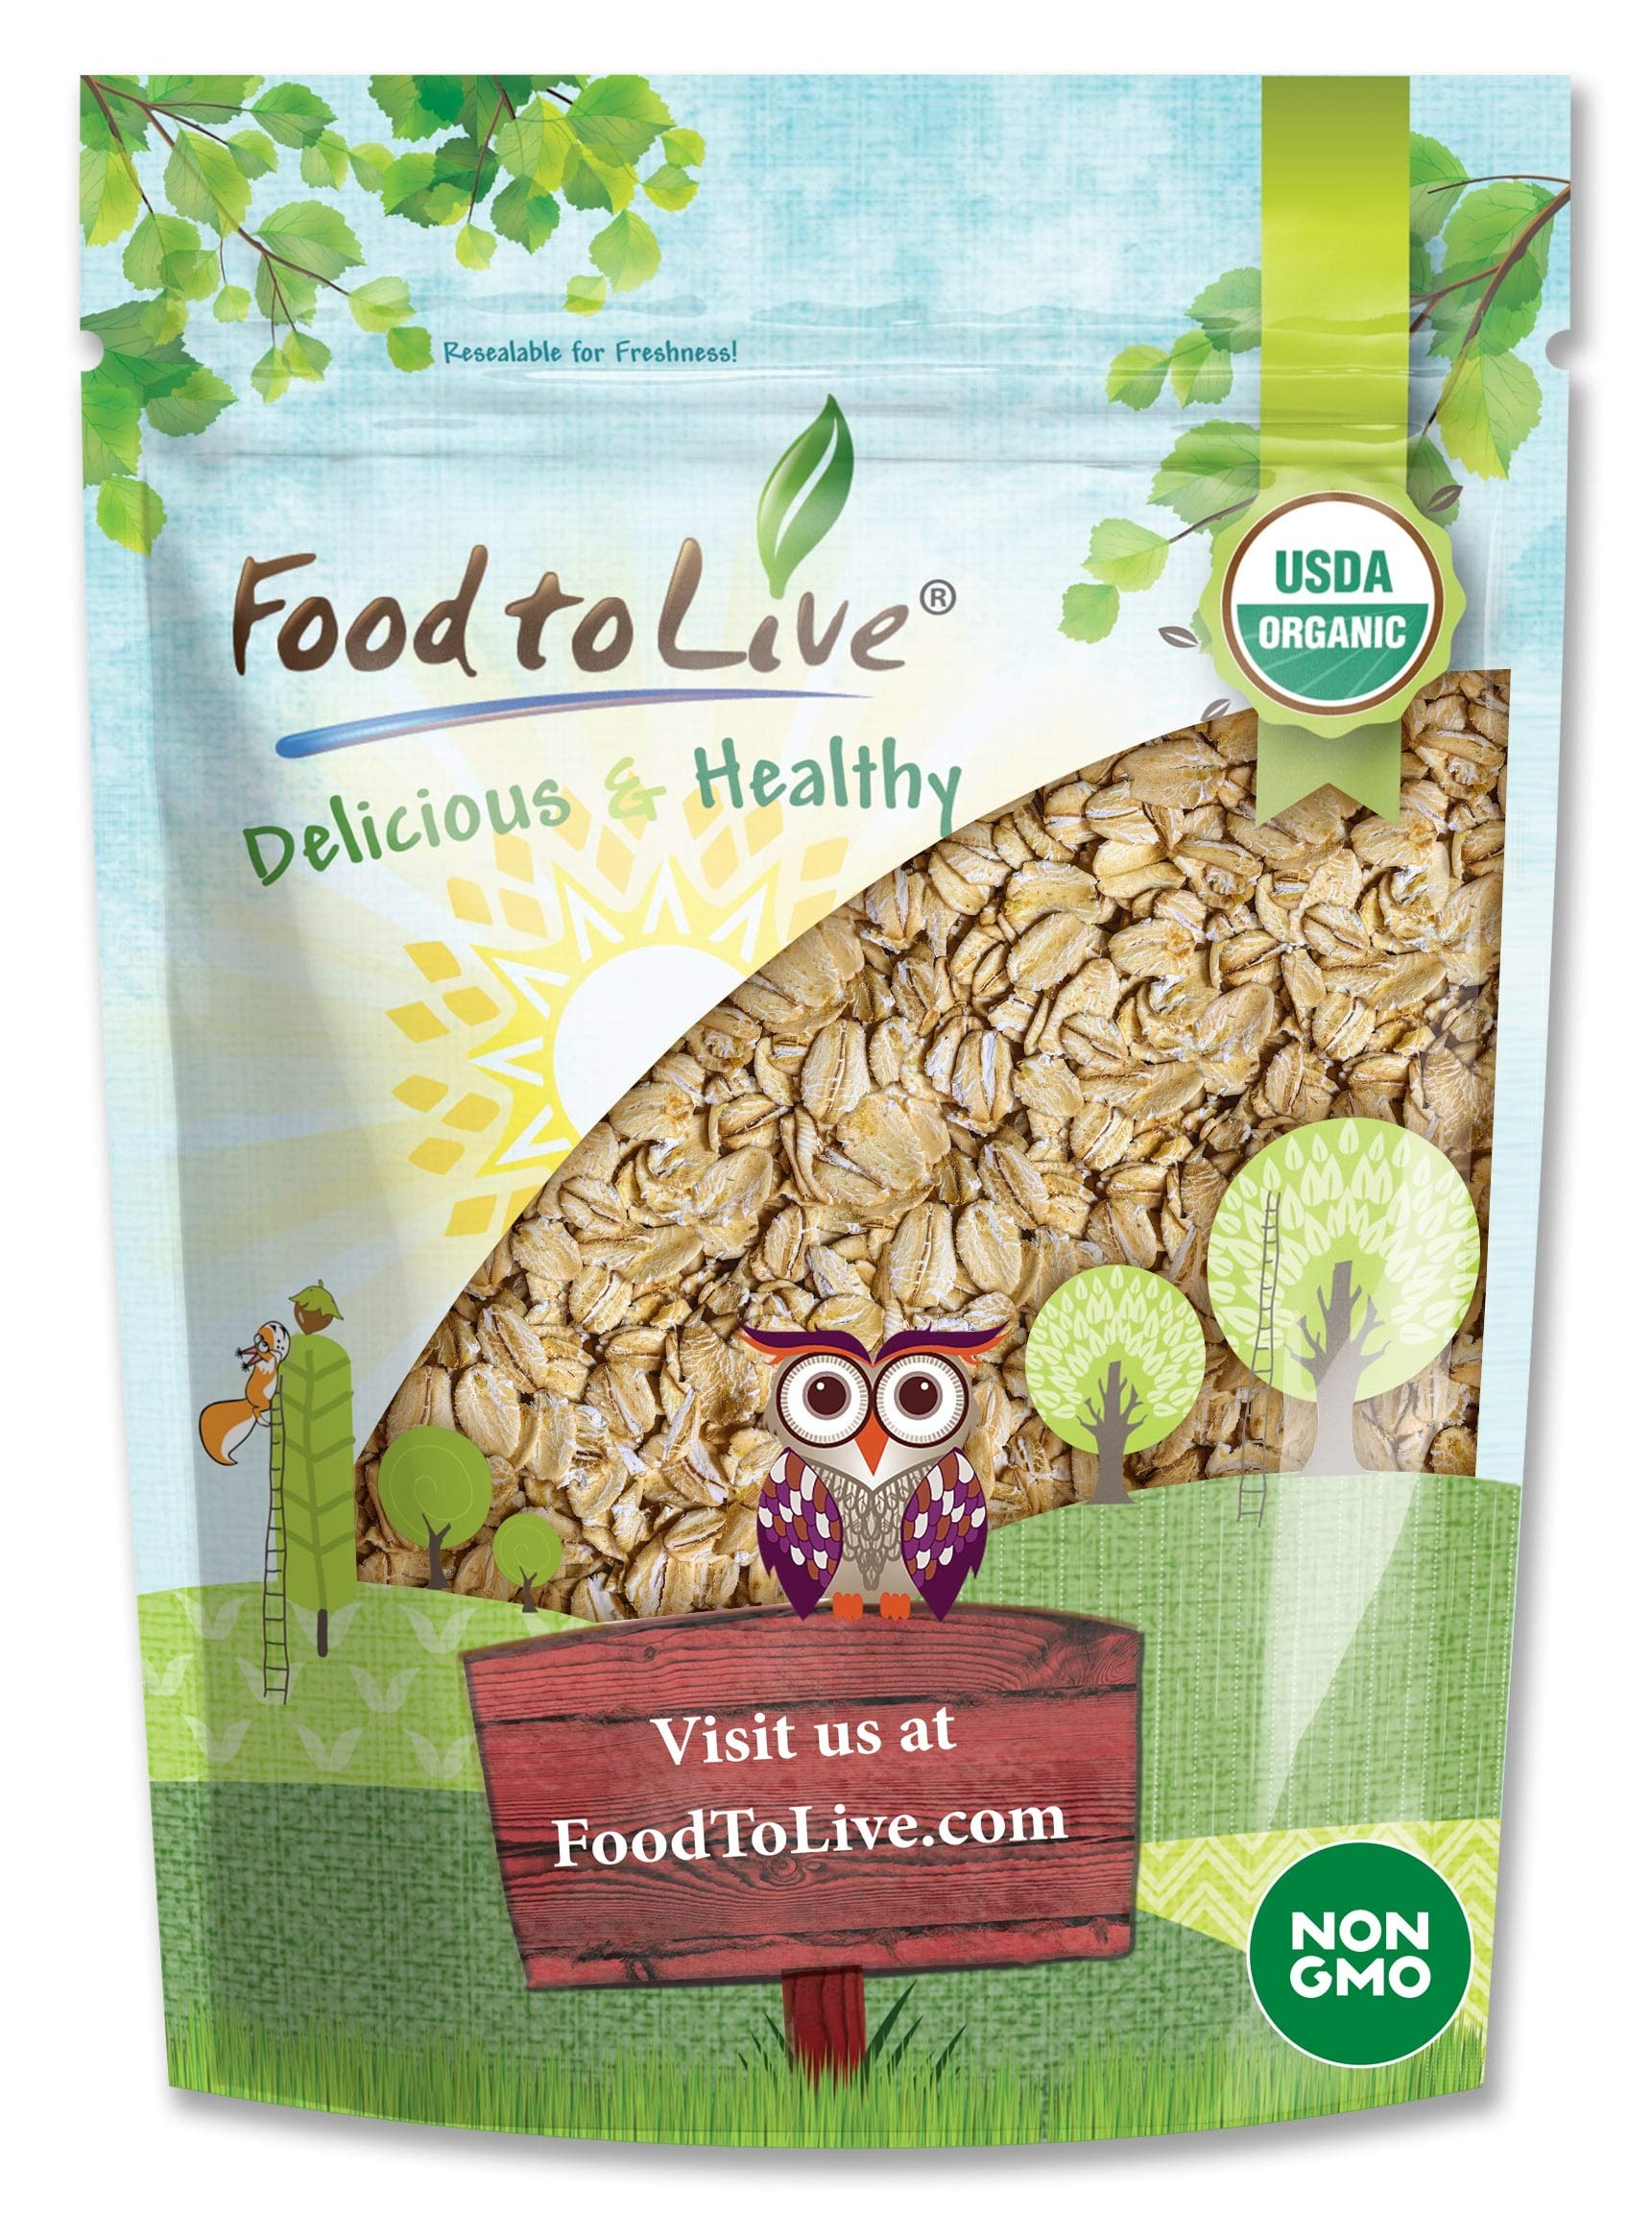
Item Name: Food to Live Organic Spelt Flakes, 4 Pounds - Rolled Spelt Made from Whole Grain Non-GMO Berries, Uncooked, Raw Whole Foods, Vegan, Kosher, Bulk, Great for Breakfast Cereal and Granola.
Bullet Point 1: ANCIENT DELICIOUS GRAIN: Organic Rolled Spelt Flakes have a delicious nutty flavor that can complement many foods, thus they are easy to include in any meal plan.
Bullet Point 2: RICH IN MINERALS: Flaked spelt berries contain many essential minerals, including iron, manganese, zinc, and calcium.
Bullet Point 3: GREAT SOURCE OF PROTEIN AND FIBER: Flattened spelt kernels give you an easy way to include more fiber and plant protein in your meal plan.
Bullet Point 4: EASY TO COOK: Organic Rolled Spelt Flakes do not need to be presoaked and take 10- 15 mins to cook.
Bullet Point 5: EXTREMELY VERSATILE INGREDIENT: You can serve cooked Spelt Flakes with honey as a morning cereal or use them in savory recipes.
Value: 64.0
Unit: Ounce

Price: 28.74